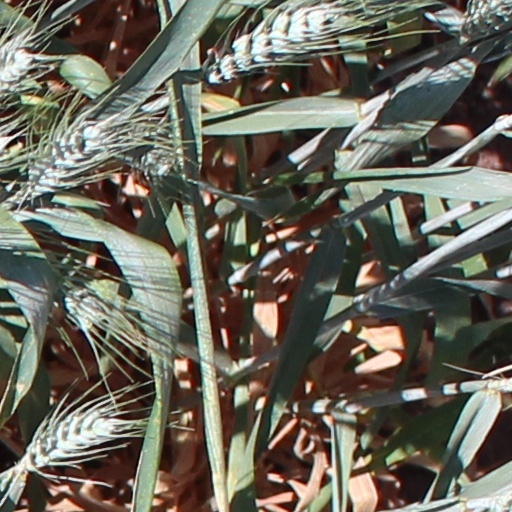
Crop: wheat